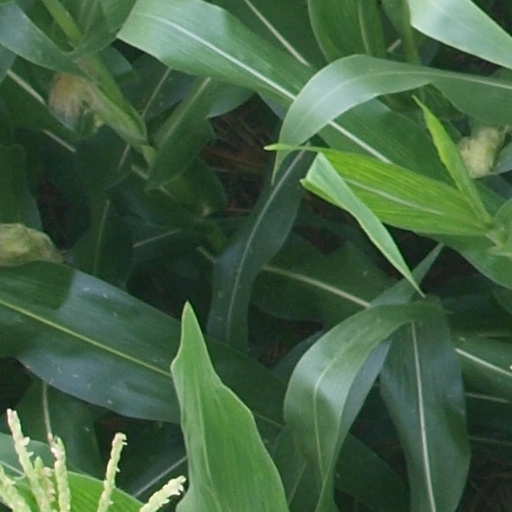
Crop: maize; corn